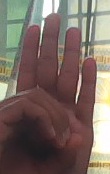
ASL sign: 0